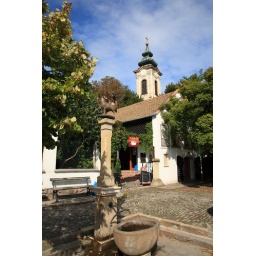
The sky is clear and termperature has turned better. You can see this by the nice blue sky.